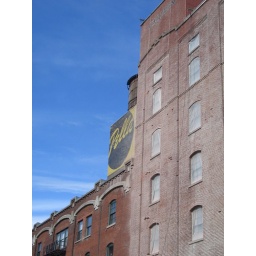
Buildings in Portland, Oregon. Evidently Pella was and still is a window and door company. (Thanks, Mush!)